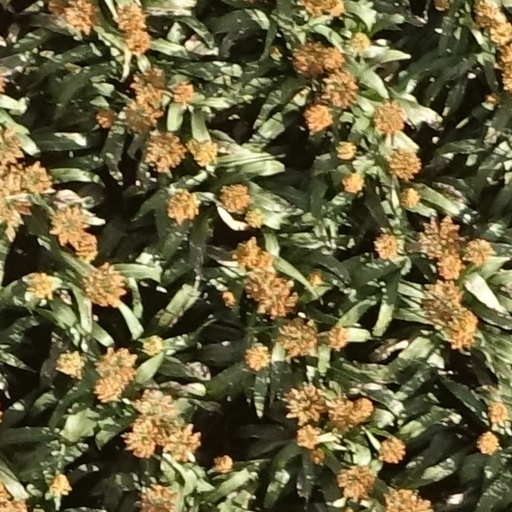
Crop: sorghum